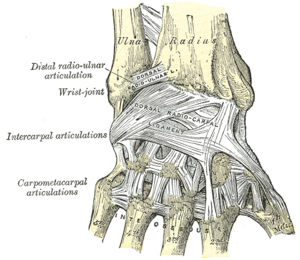
Le poignet est une région du membre supérieur située entre la main et l'avant-bras, et contenant le carpe.